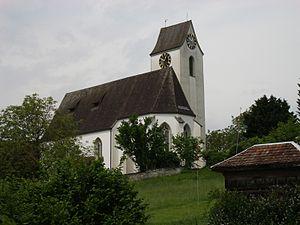
Maschwanden est une commune suisse du canton de Zurich, située dans le district d'Affoltern.